Jardin botanique de Bordeaux

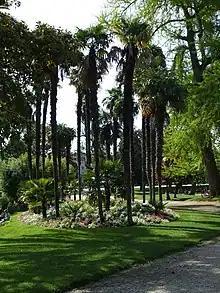
First Chinese windmill palm planting in France by Michel Durieu de Maisonneuve

The Jardin botanique de Bordeaux (0.5 hectares) is the historical municipal botanical garden, located inside the Jardin public" (Public garden), at Place Bardineau, Bordeaux, Gironde, Aquitaine, France.